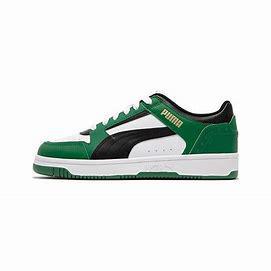
Brand: Puma
Model: Rebound Joy